Matt Cowdrey

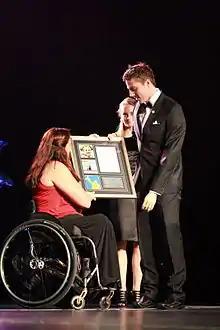
Cowdrey receiving a special presentation at the 2012 Australian Paralympian of the Year ceremony, in recognition of his achievement of winning more Paralympic gold medals than any other Australian

In 2004, at the Australian Paralympian of the Year Awards, he was named the Young Paralympian of the Year. In 2006, Cowdrey won the Commonwealth Sports Award in the category of male Elite Athlete with a Disability (EAD). Swimming Australia named him their Swimmer of the Year with a Disability for four years in a row, from 2004 to 2007. He was also named to Swimming Australia's All-Star Swim Team in 2006 and 2007. Swimming World Magazine has named him their "World Swimmer of the Year with a Disability." In 2009, he was named the Young South Australian of the Year. In 2011, he was inducted into the Australian Institute of Sport's "Best of the Best". Cowdrey was a finalist for the 2012 Australian Paralympian of the Year. In 2012, The South Australia Aquatic & Leisure Centre decided to name its main competition pool after Cowdrey. The City of Salisbury gave him the keys to the city in 2013. In October 2014, he was inducted into the Path of Champions at the Sydney Olympic Park Aquatic Centre. In 2016, he was awarded Speedo Services to the Australian Swim Team at the Swimming Australia Awards. He is an inductee of the Swimming South Australia Hall of Fame. in 2019, he was inducted into Sport Australia Hall of Fame. In 2022, he was inducted into the Paralympics Australia Hall of Fame.